Creswell and Welbeck railway station

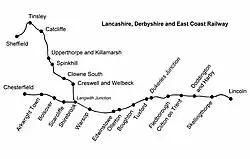
LD&ECR and Sheffield District Railway

Creswell and Welbeck railway station used to serve the village of Creswell, in north eastern Derbyshire, England.